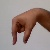
The image shows a hand gesture representing the letter 'Q' in Indian Sign Language.